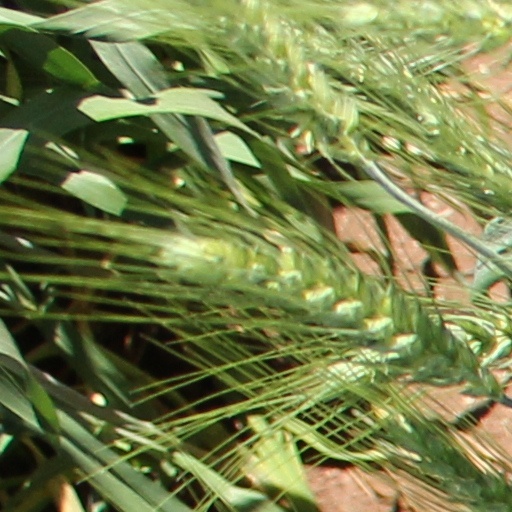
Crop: wheat